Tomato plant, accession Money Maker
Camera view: tilt-top (135 deg); turntable rotation: 210 degrees
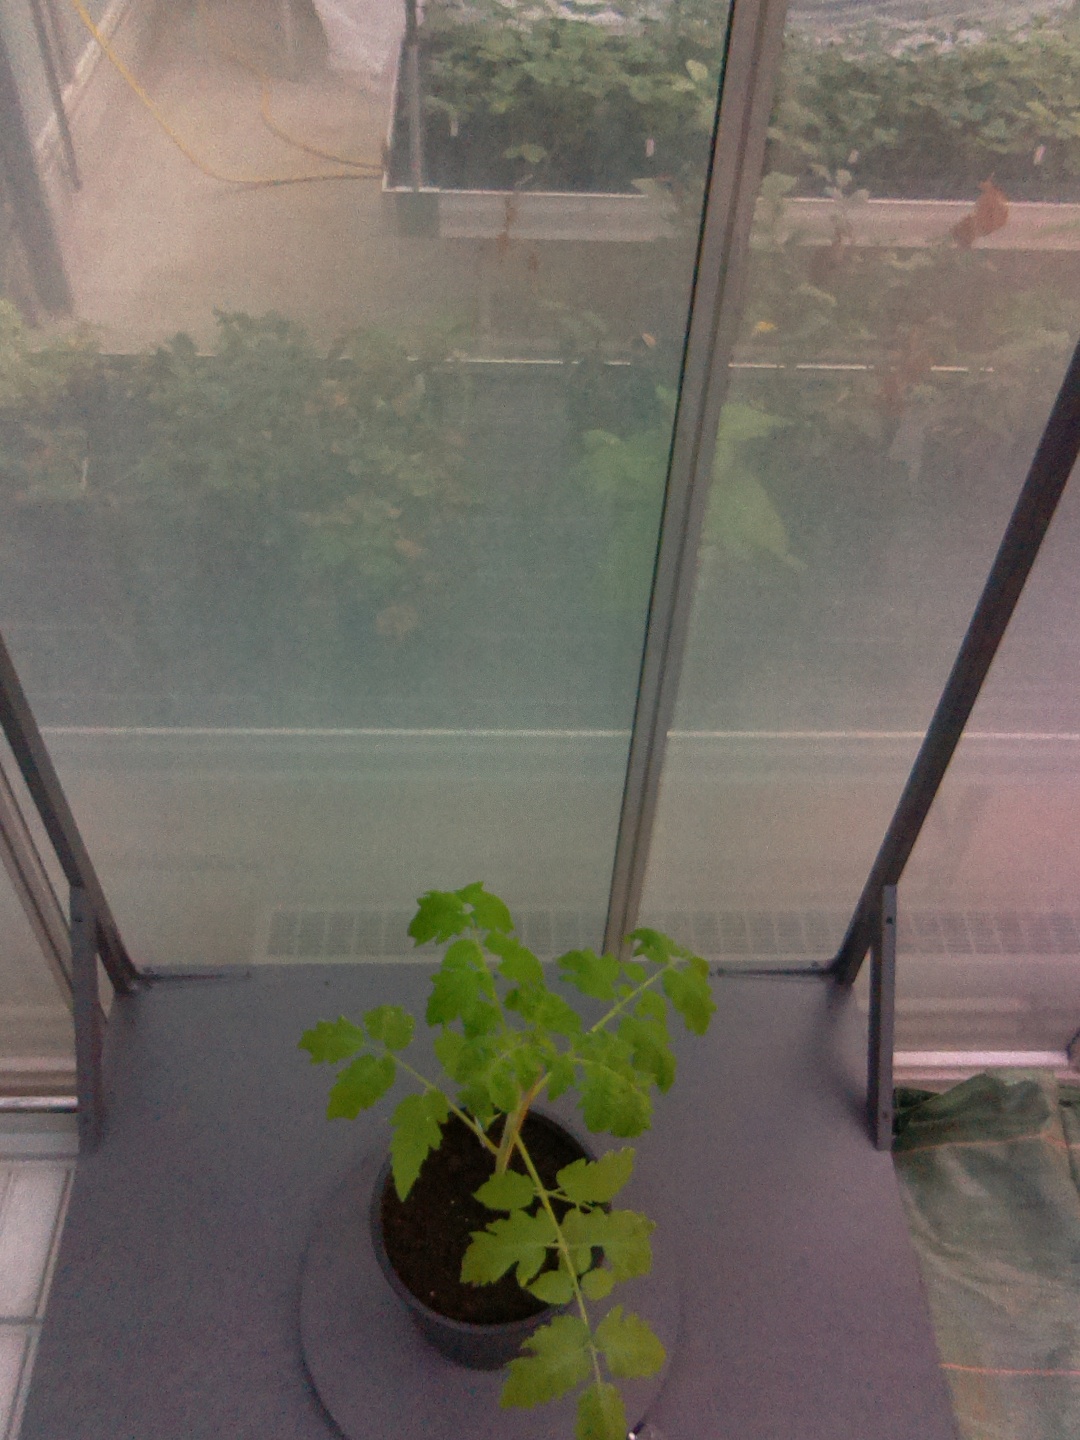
BBCH growth stage 13: 6 of true leaves visible